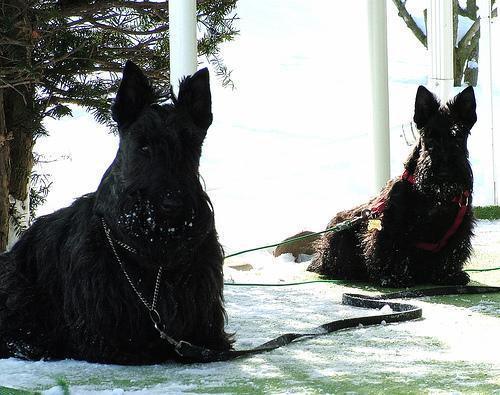
Scotch_terrier